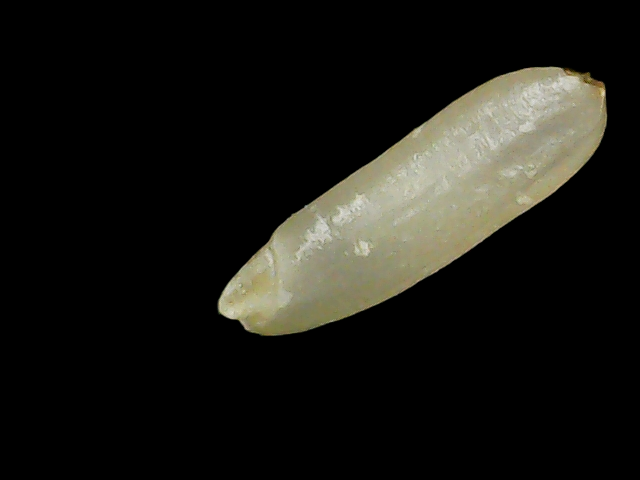
Rice variety: Binadhan21